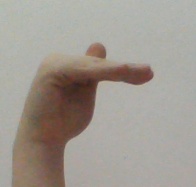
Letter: khaa